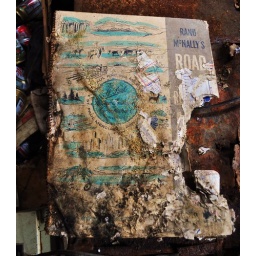
"minnestota shaped road atlas" in the out buildings @ July, 1986 house